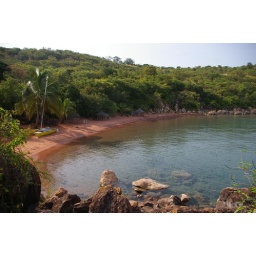
The water in the lake is so incredibly clear